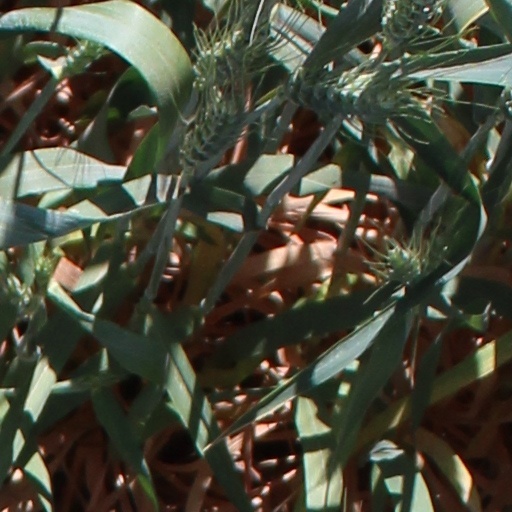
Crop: wheat